Buddhist deities

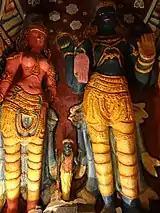
Upulvan, a form of Vishnu revered as a guardian deity in Sri Lanka.

The four "guardians of the world" (lokapāla), also known as the Four Heavenly Kings ("Cāturmahārāja"), are four deities (devas) who protect the four directions of the Sahā world (our world). Each guardian rules over a specific direction and also a class of non-human beings. These guardian deities are found in the earliest Buddhist sources and are shared by Mahayana and Theravada. The four guardians are: